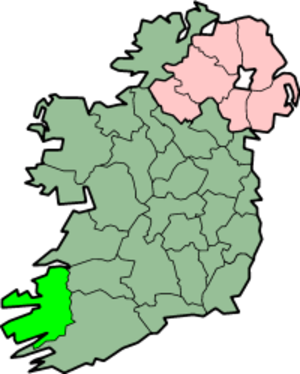
County Kerry
County Kerrys placering
KillarneyCounty Kerry er et county i den sydvestlige del af Republikken Irland, hvor det ligger i provinsen Munster. County Kerry omfatter et areal på 4.746 km² med en samlet befolkning på 139.616. Det administrative county-center ligger i byen Tralee. Navnet Kerry kommer fra Ciar. Ciar var en søn af Fergus, Konge af Ulster. Myterne fortæller at Ciars efterkommere bosatte sig i dette område af Munster. Grevskabet blev formelt oprettet som grevskab i 1606 da det gamle grevskab Desmond blev delt i grevskaberne Cork og Kerry.